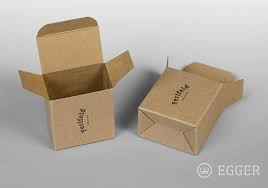
Waste category: cardboard